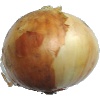
Label: white_onion